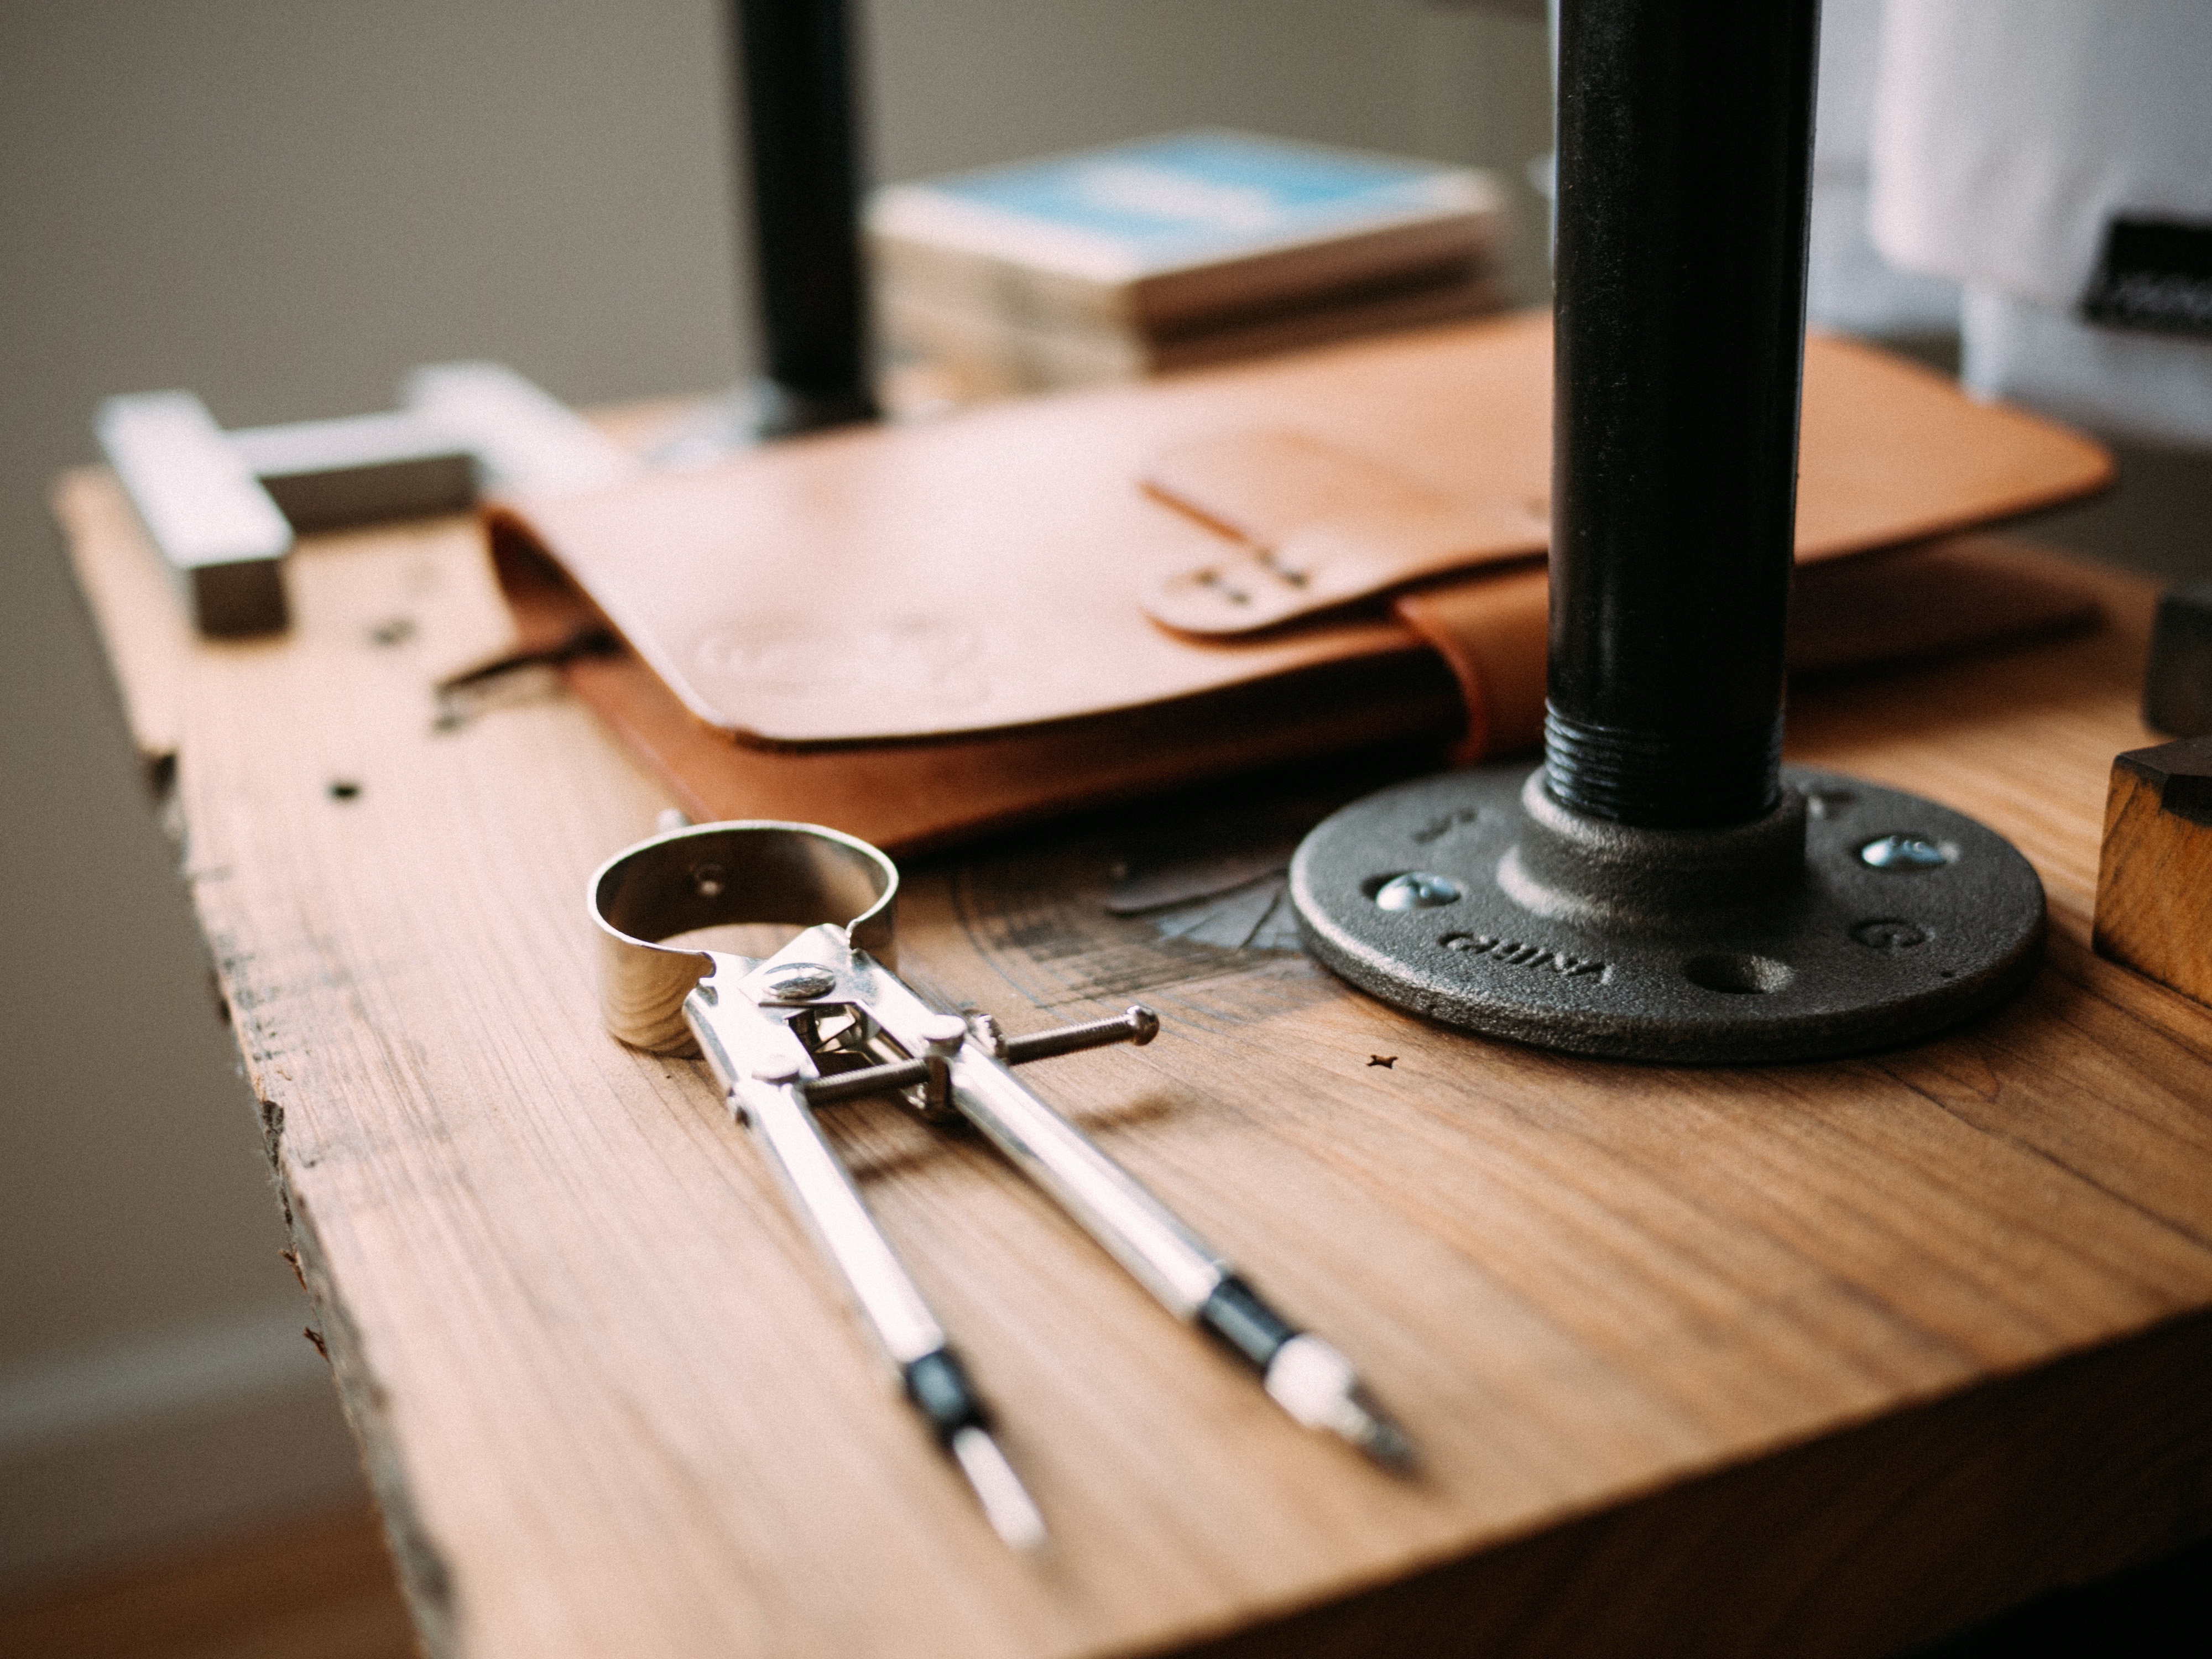
writing, work, table, wood, guitar, architect, craft, carpenter, art, draft, design, tools, shape, workbench, public domain images, pair of compasses